Hasanuddin of Gowa

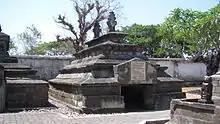
Tomb of Sultan Hasanuddin at Katangka, Somba Opu district, Gowa city, South Sulawesi province

Sultan Hasanuddin (Sultan Hasanuddin Tumenanga Ri Balla Pangkana; (12 January 1631 – 12 June 1670) was the 16th Ruler of The Sultanate of Gowa as Sombaya Ri Gowa XVI from 1653 to 1669. He was proclaimed as Indonesian National Hero on 6 November 1973. The Dutch called Sultan Hasanuddin "the Rooster of the East" as he was described as aggressive in battle.